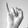
ASL letter: I